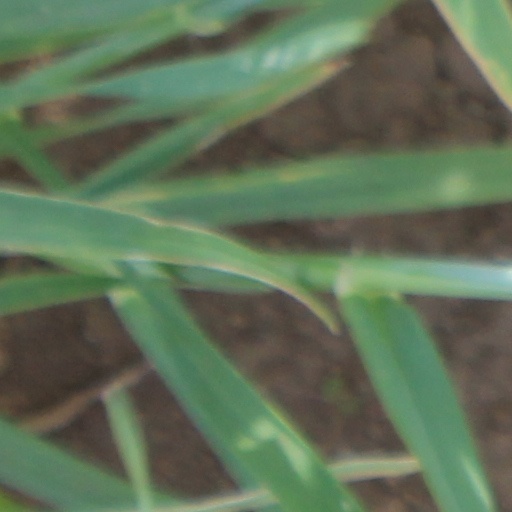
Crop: wheat